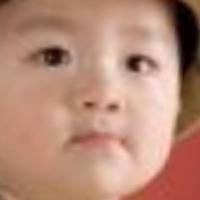
Age group: age 01-10